Pou Temara

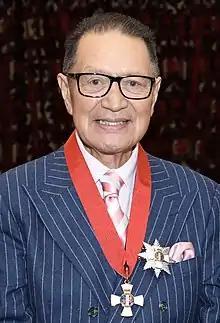
Temara in 2021

Sir William Te Rangiua "Pou" Temara (born 1948) is a New Zealand academic. He was professor of Māori language and tikanga Māori (practices) at Waikato University and a cultural authority on (oratory), "whakapapa" (genealogy) and "karakia" (prayers and incantations). Prior to working at Waikato, he taught at Victoria University of Wellington, where he also studied, and at Te Whare Wānanga o Awanuiārangi. He is currently Professor of Māori Philosophy at Awanuiārangi.